Immaculate Heart of Mary Catholic Church (Windthorst, Kansas)

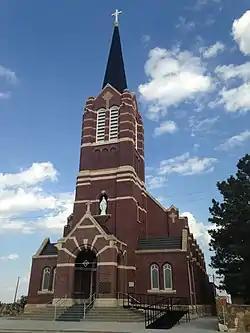

Immaculate Heart of Mary Catholic Church is a historic church in Windthorst, Kansas, which is located in a rural area between the communities of Bellefont and Bucklin, approximately 6 miles south of Bellefont or 15 miles north of Bucklin. The church was built during c. 1911–13 and added to the National Register of Historic Places in 1989. It is in plan and has a center steeple which rises about .